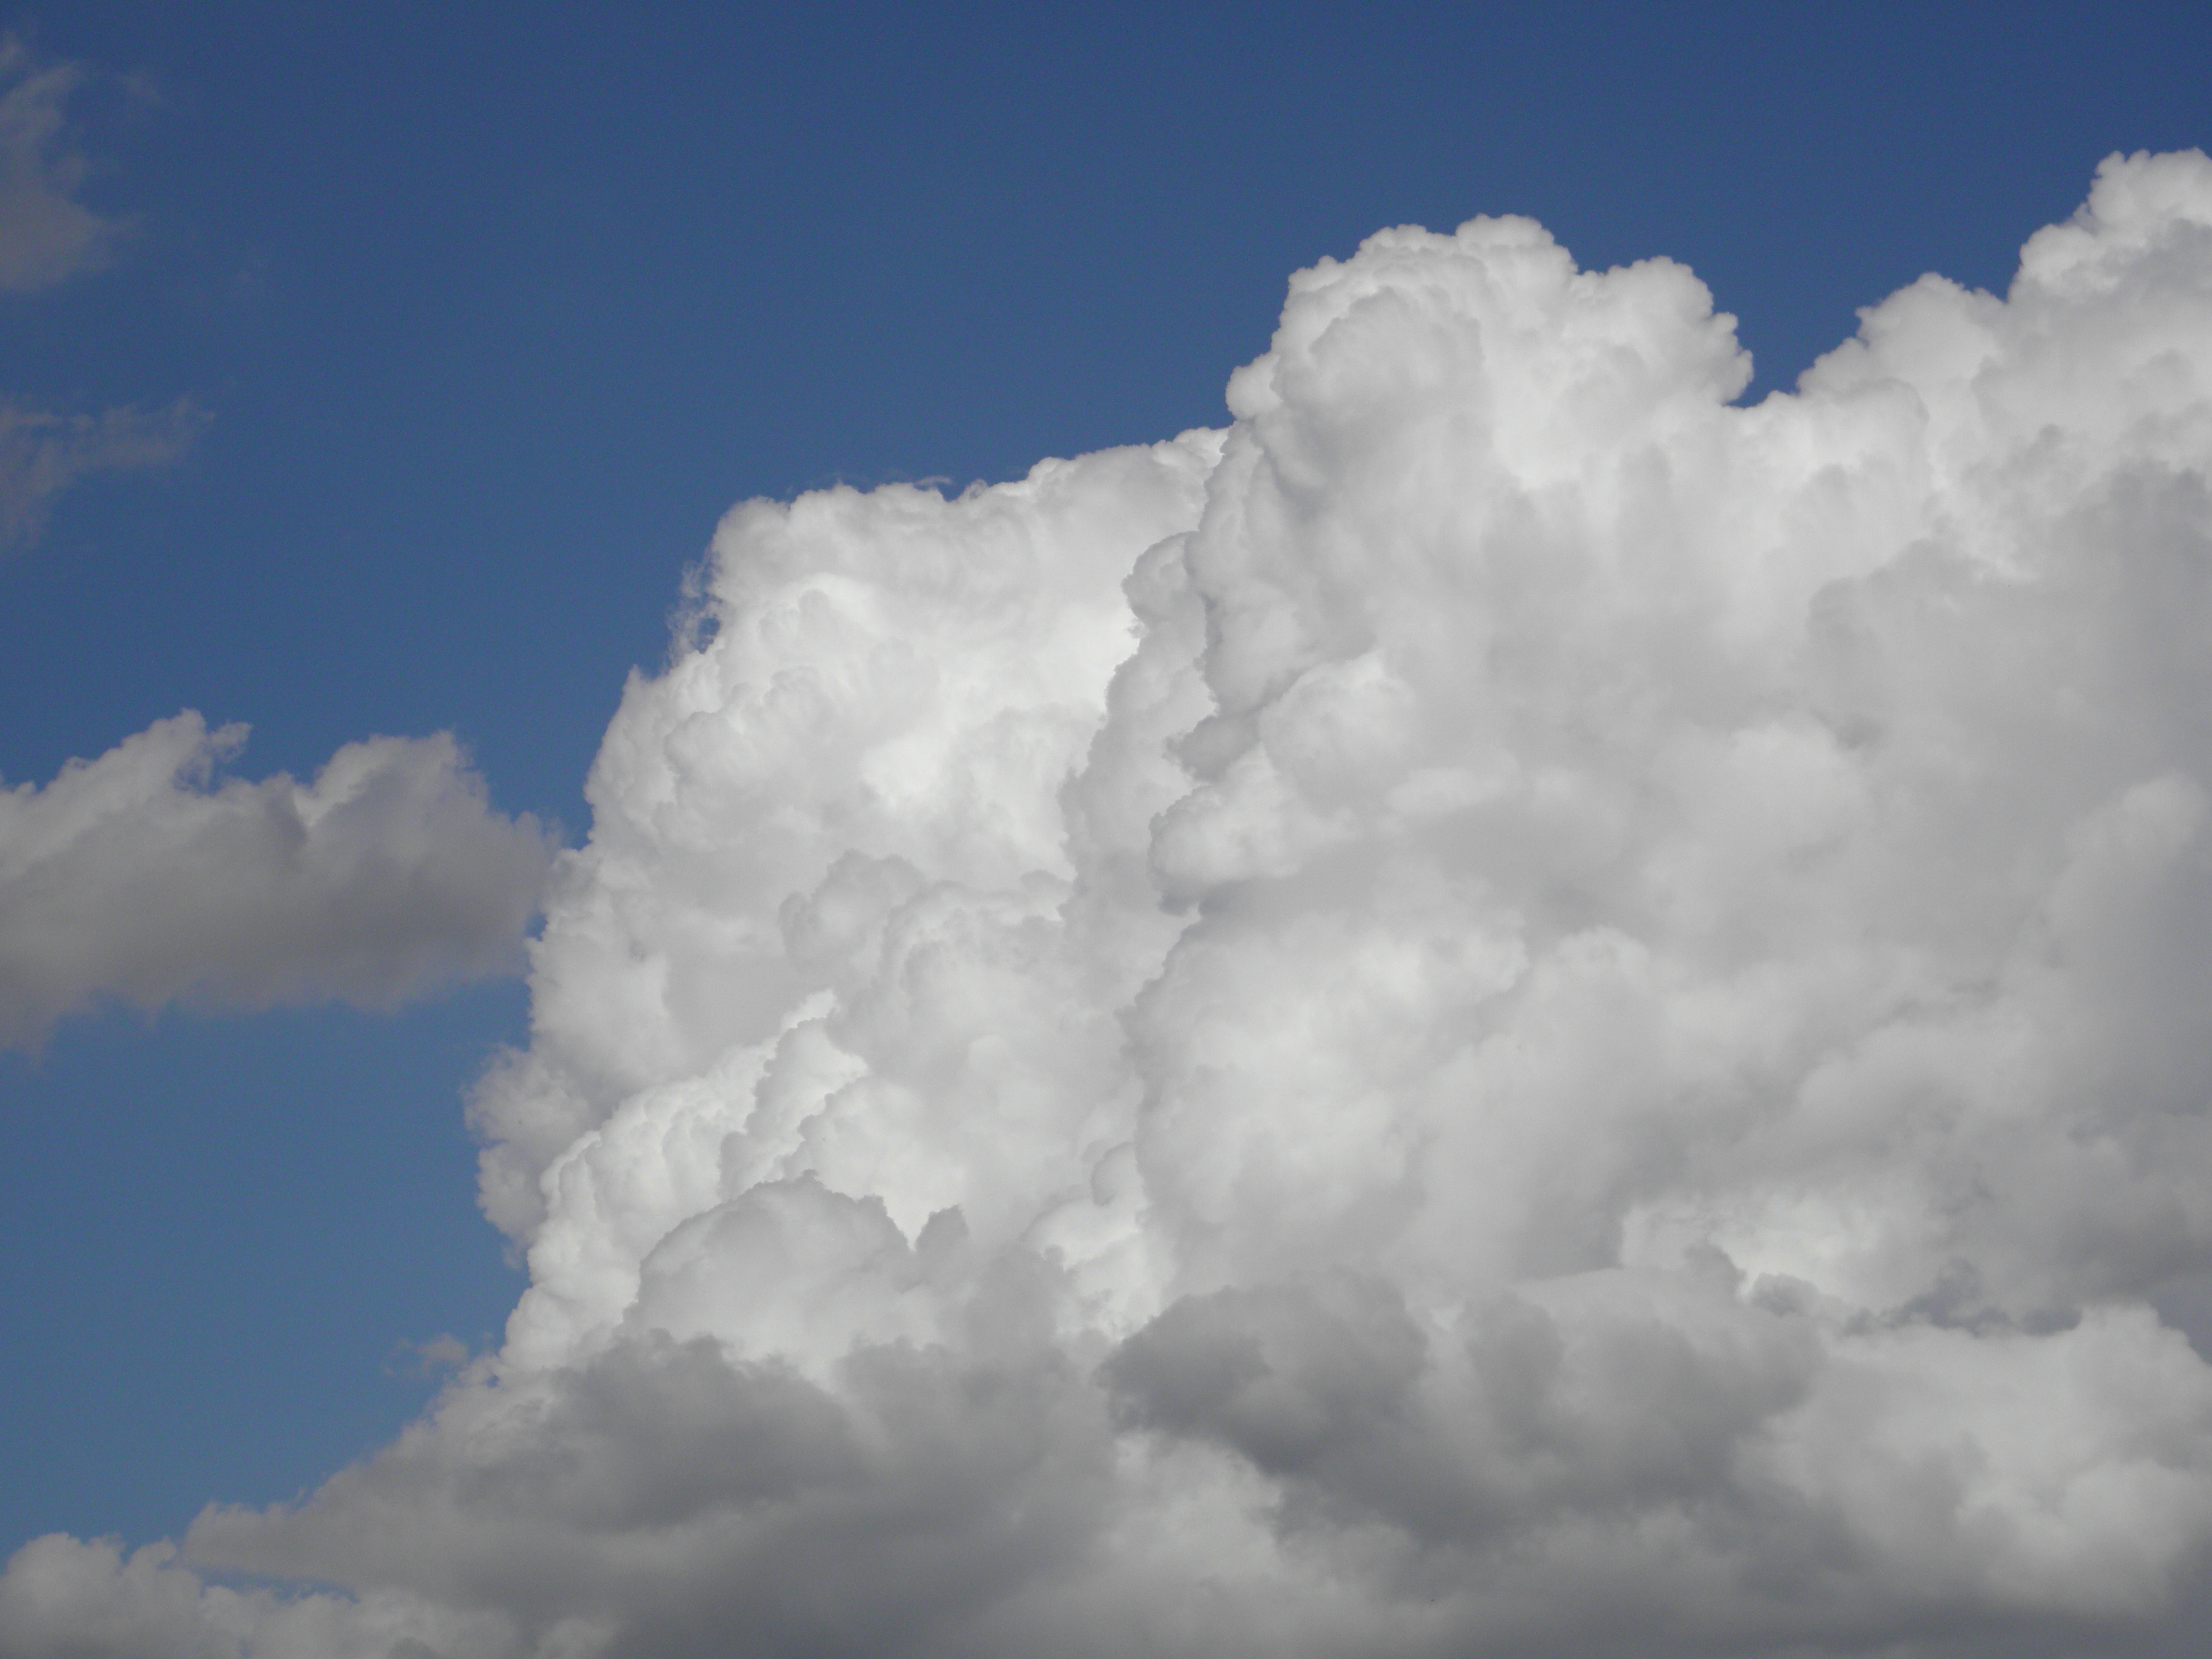
cloud, sky, atmosphere, summer, daytime, scenery, weather, cumulus, clouds, greece, meteorological phenomenon, atmosphere of earth